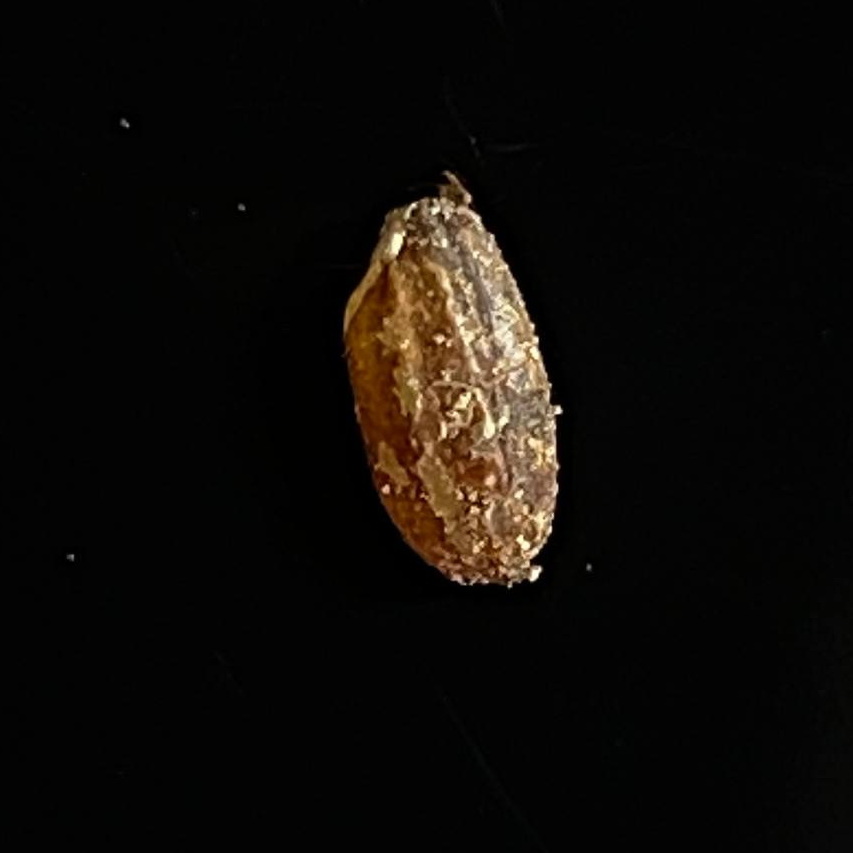
Rice variety: Lal_Aush